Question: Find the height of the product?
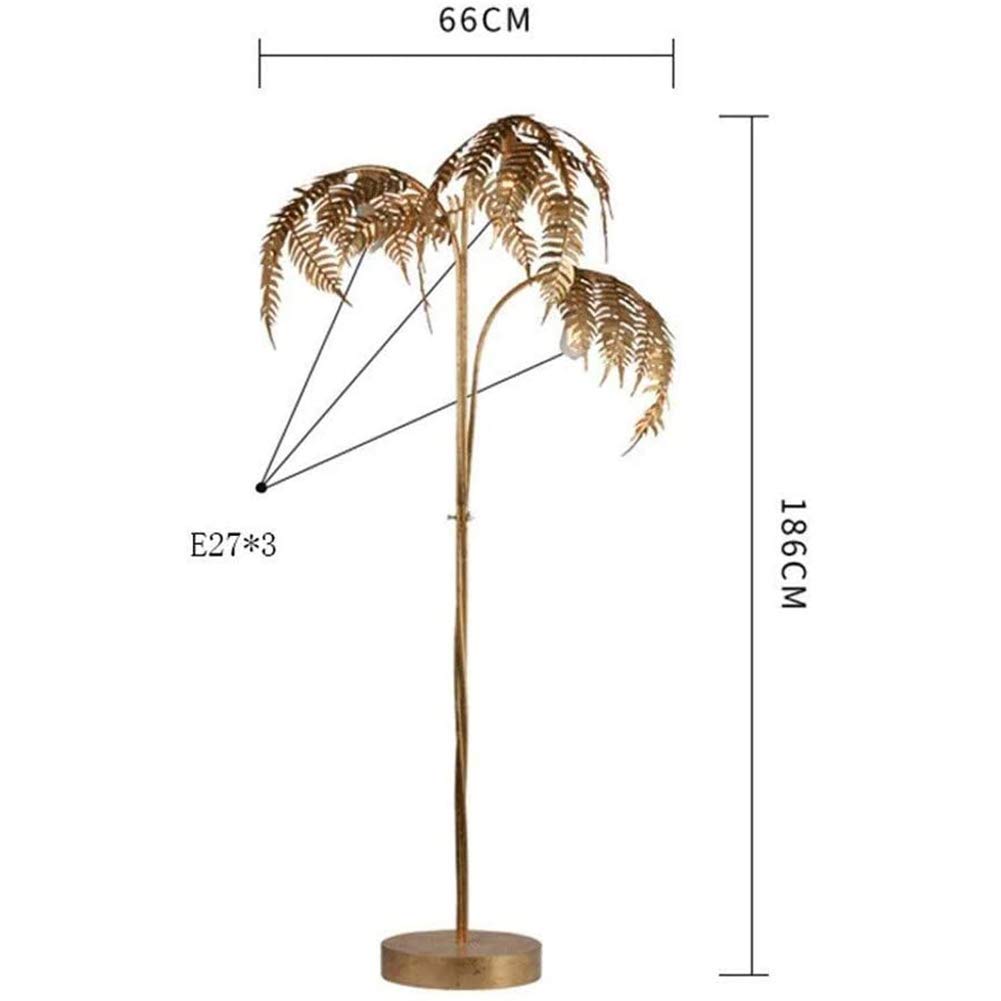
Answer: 186.0 centimetre